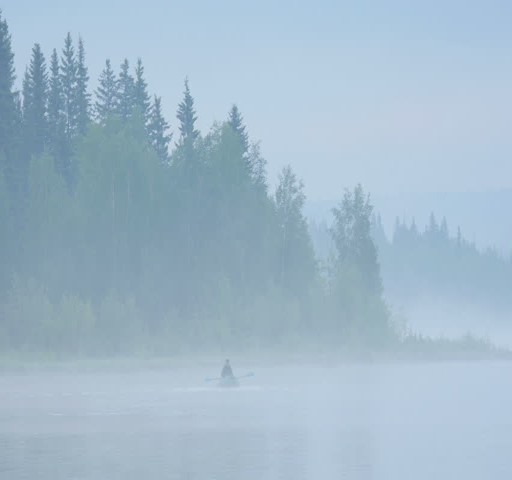
profession in the boat on the foggy forest lake